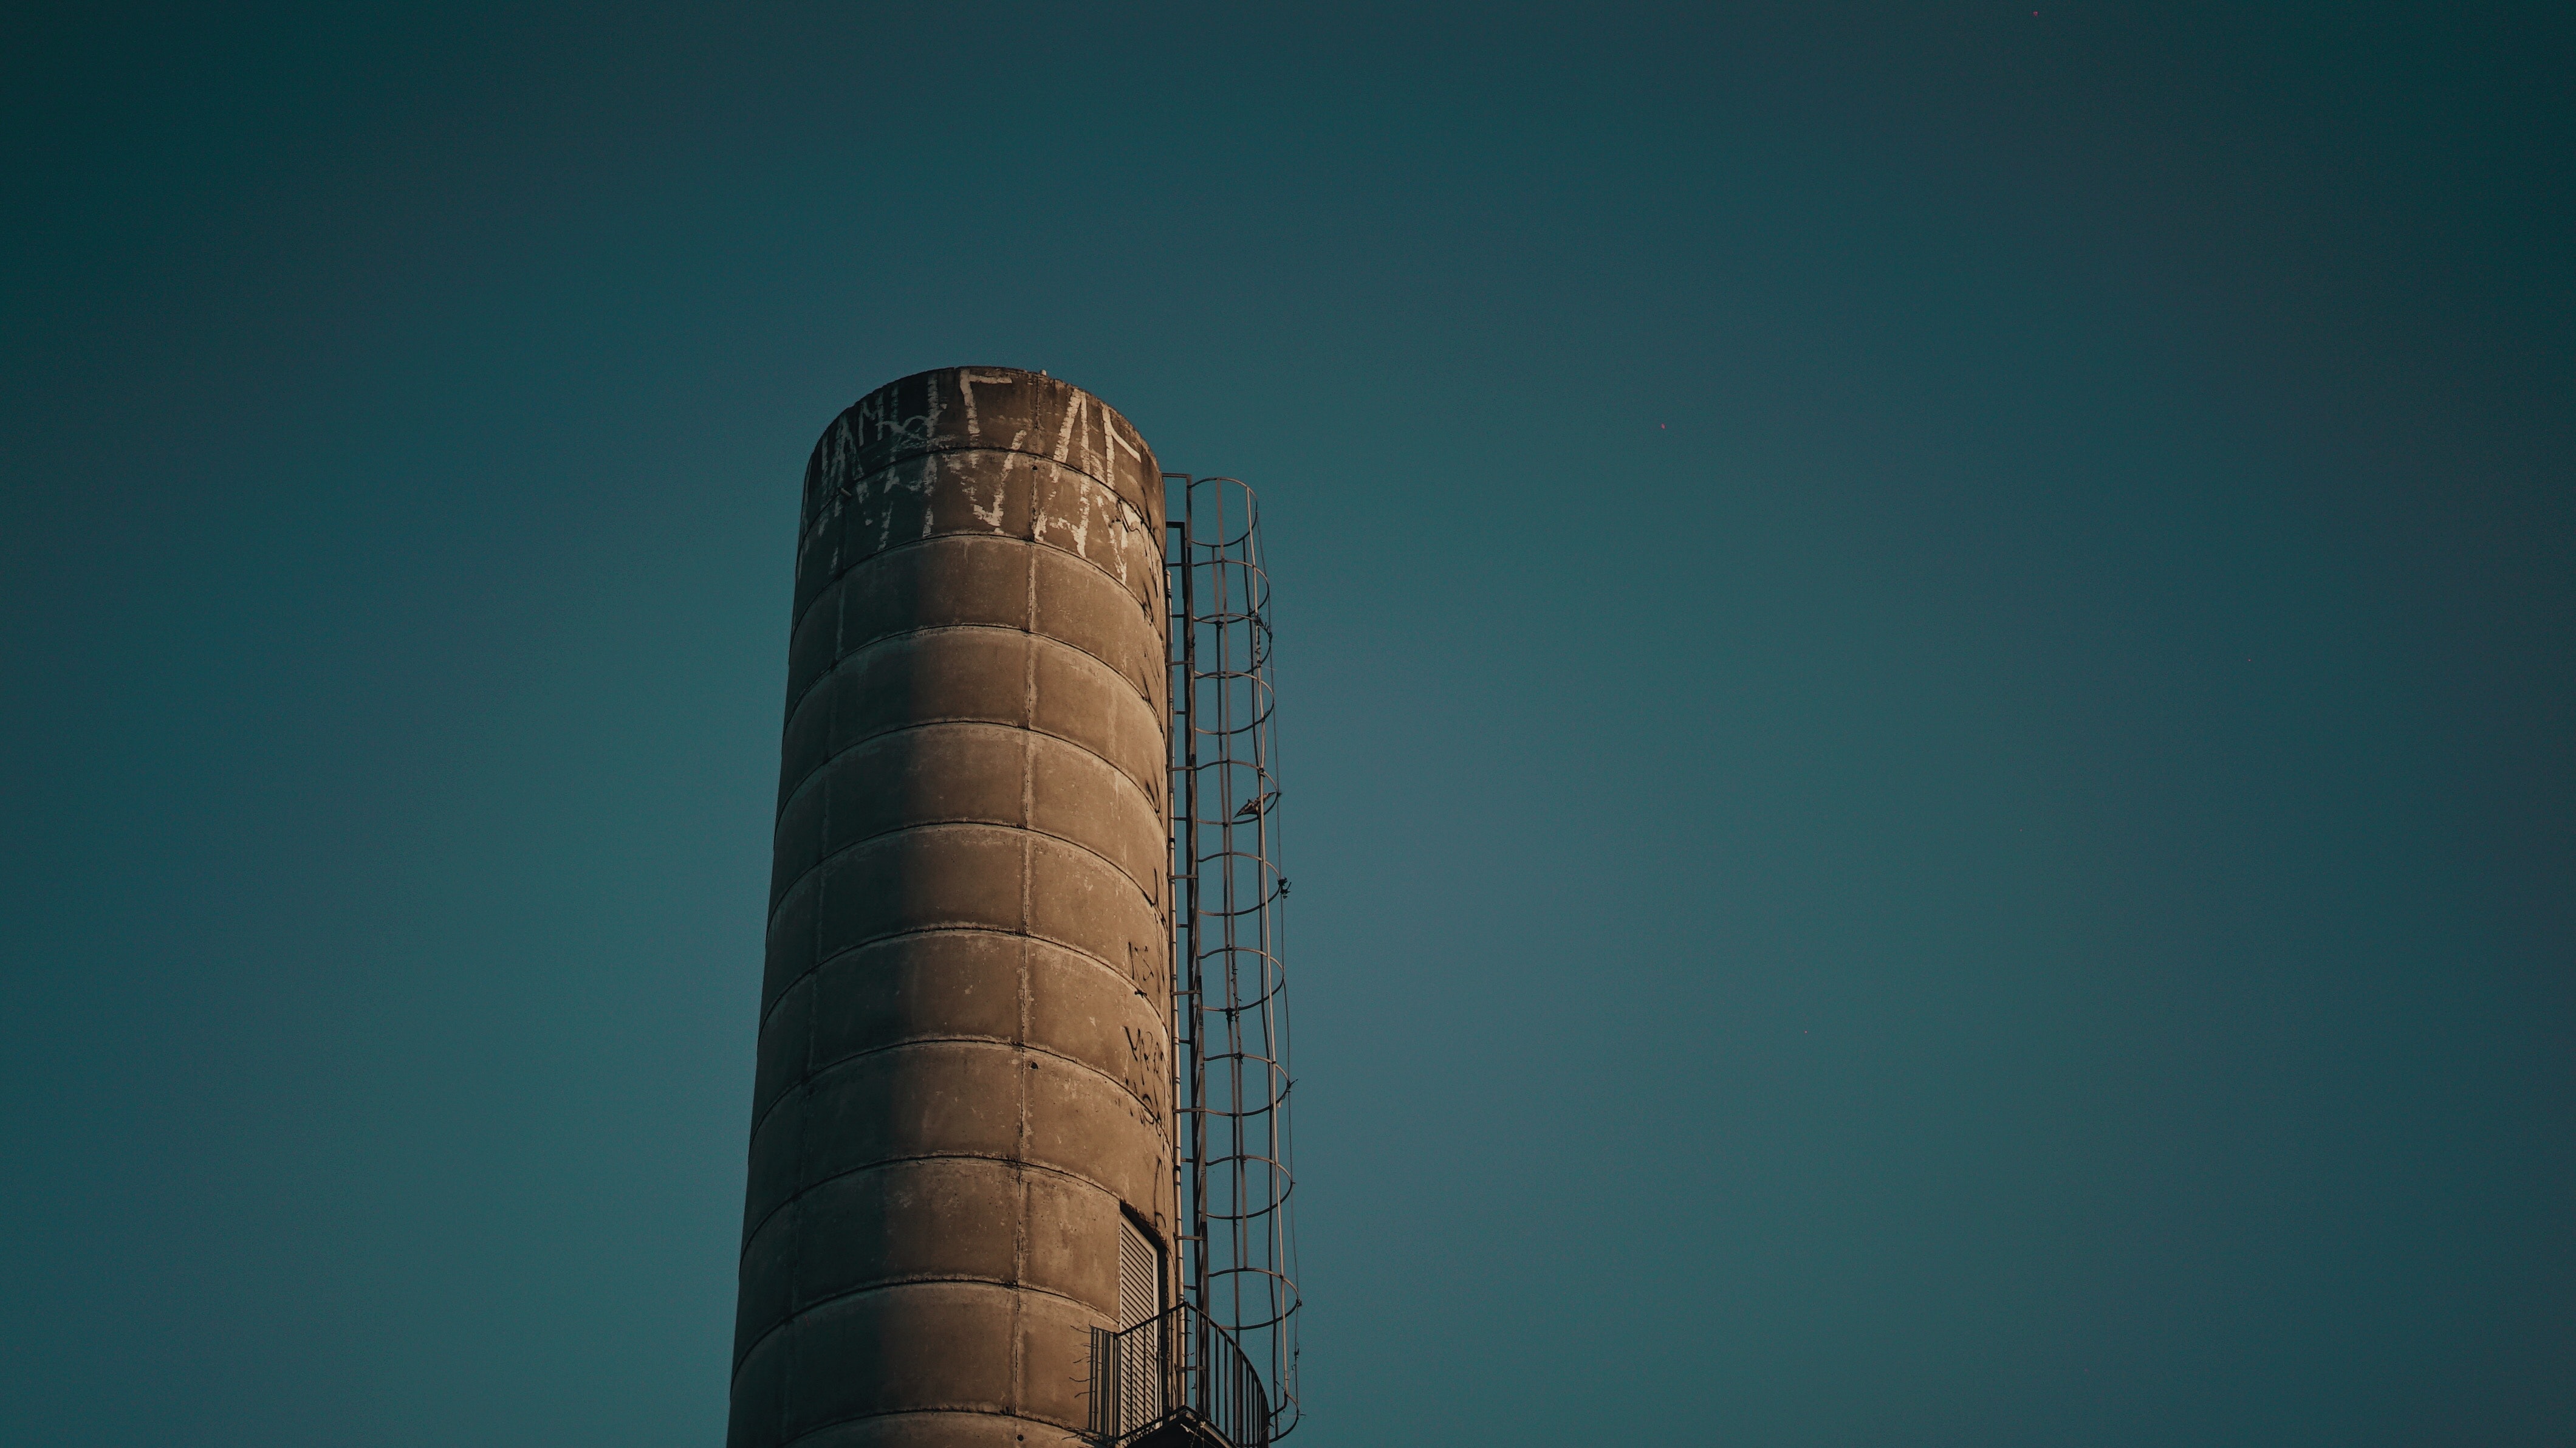
sky, blue, tower, architecture, chimney, silo, cylinder, city, building, cloud, skyscraper